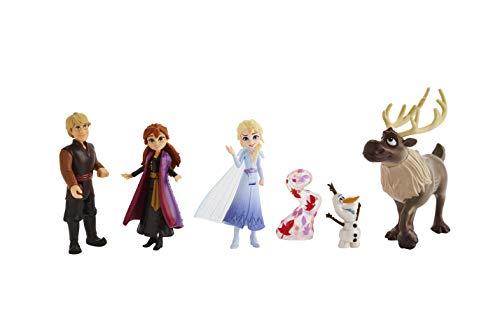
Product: Disney Frozen Adventure Collection, 5 Small Dolls from Frozen 2, Anna, Elsa, Kristoff, Sven, Olaf, & Gale Accessory
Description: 5 Frozen dolls in one pack: The frozen adventure collection includes an Anna doll, Elsa doll, Kristoff doll, Sven doll, Olaf doll, and gale wind accessory.
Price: $10.49 $ 10 . 49
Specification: ProductDimensions:2.2x13x11inches|ItemWeight:1.25pounds|ShippingWeight:1.25pounds|ASIN:B07MSVW3MC|Itemmodelnumber:E5497|Manufacturerrecommendedage:3yearsandup